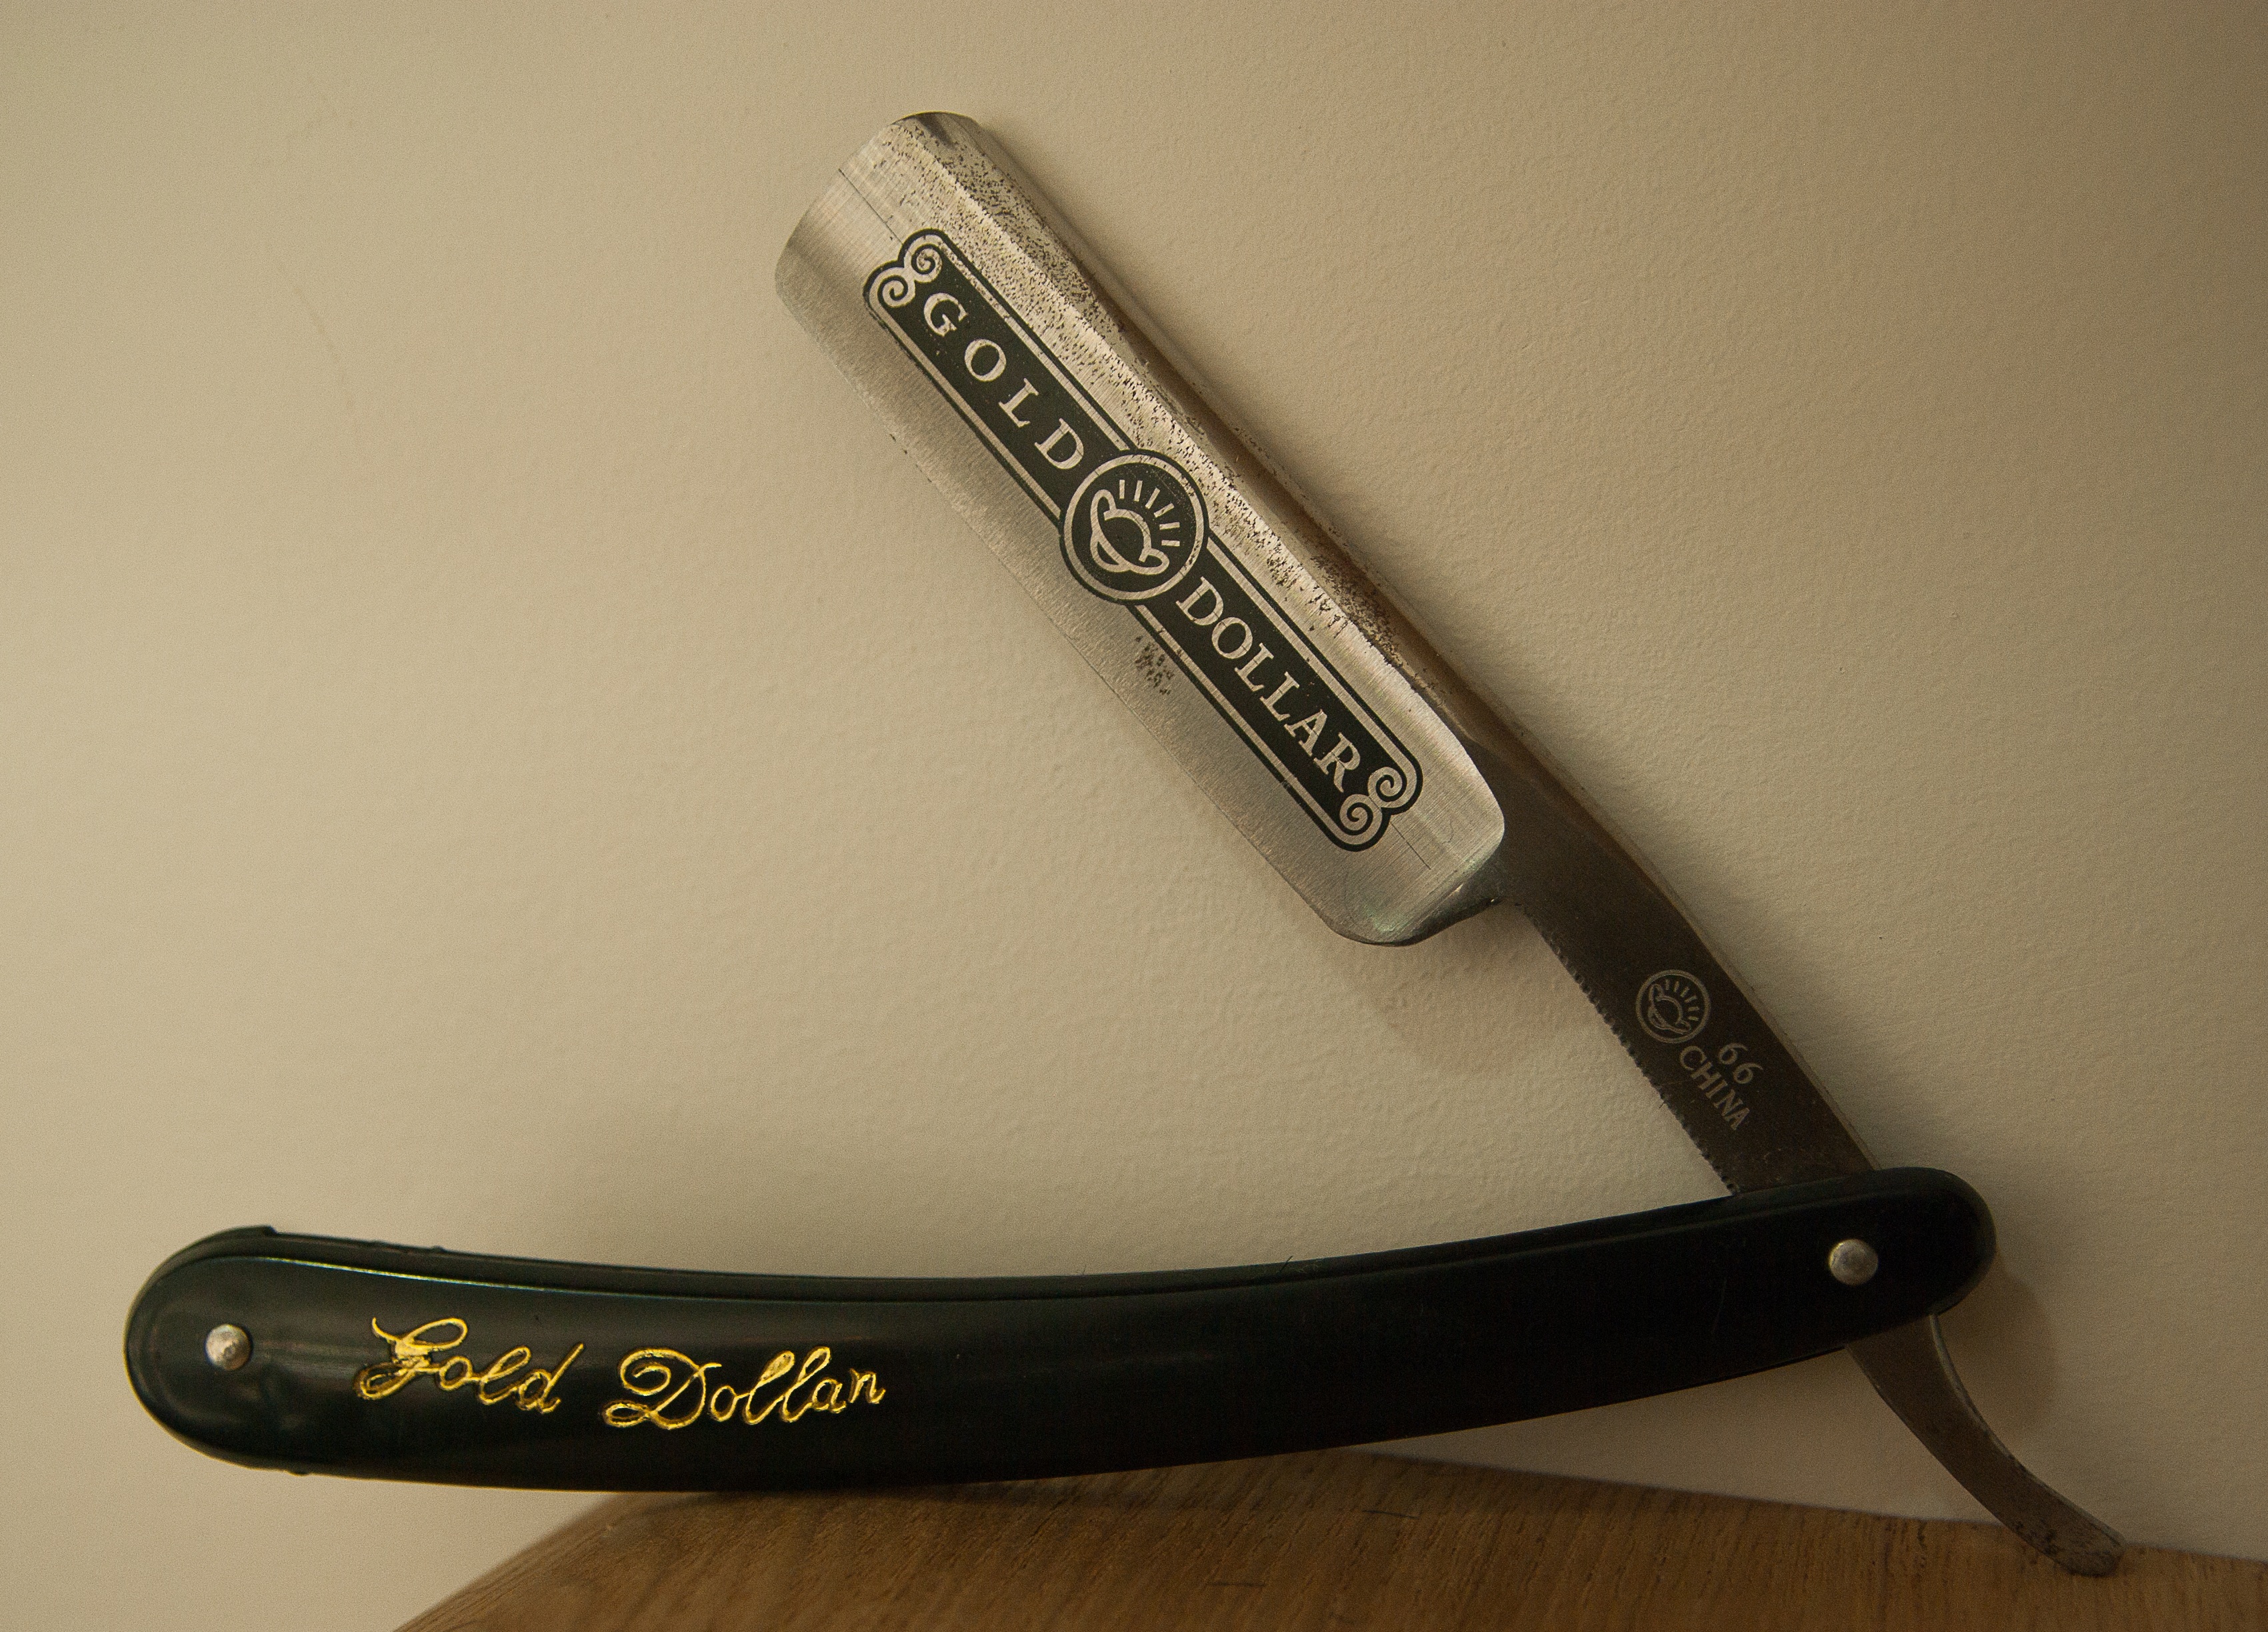
beard, shaving, golf club, barber, hairdresser, razor